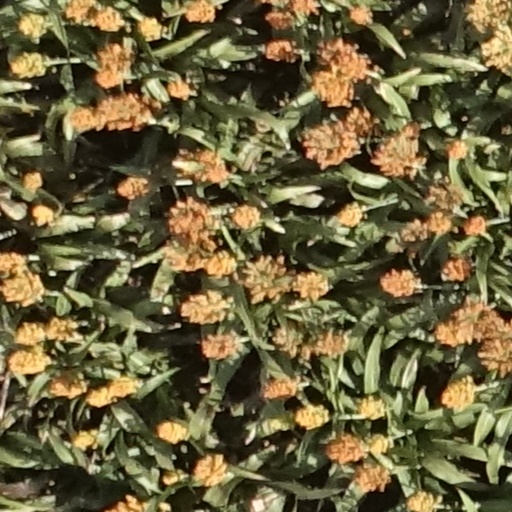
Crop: sorghum